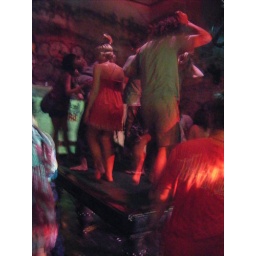
they encourage you to dance on the pool table in this bar